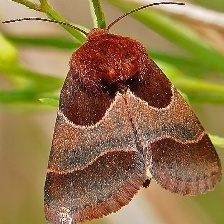
Species: ARCIGERA FLOWER MOTH